Answer in natural language. Consider the 3D positions of the objects in the scene and not just the 2D positions in the image. Is the centerpoint of  brown wooden chair (marked A) at a higher height than framed sunset landscape decor (marked B)? Choose between the following options: yes or no
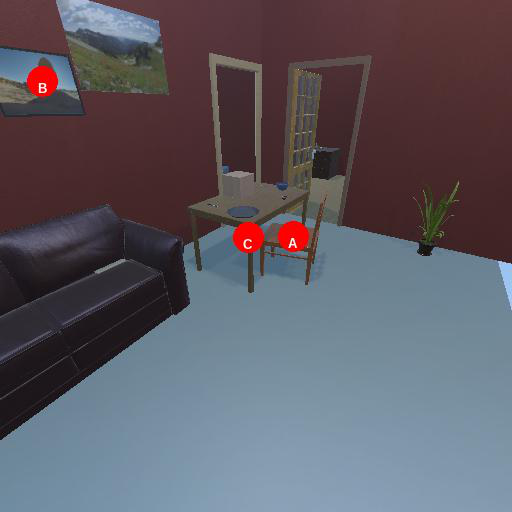
<answer>no</answer>